Pietro Romualdo Pirotta

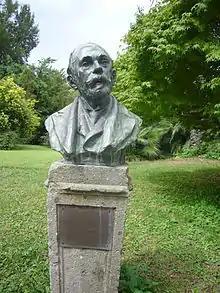
Bust of Pietro Romualdo Pirotta at the Orto botanico di Roma

He enrolled in the faculty of medicine of the University of Pavia and then changed to the University's faculty of sciences, where he graduated in July 1875. He taught science at the liceo of Pistoia and simultaneously worked at the mycological laboratory which was part of the Botanical Institute of the University of Pavia, where he received his laurea (PhD). In 1879 he won a prize from the Institute of Mycology at the University of Strasbourg. In Italy he was appointed to the professorial chair of botany at the University of Modena and to the directorship of the botanical garden at Modena. In 1883 the minister Guido Baccelli appointed him Professor at the Department of Botany at the Sapienza University of Rome, in which position he remained until 1928. Pirotta directed the creation of a new botanical institute in the garden attached to the convent of San Lorenzo in Panisperna. Pirotta was a founder of the publication of l"'Annuario" of the Royal Botanical Institute of Rome (subsequently named the "Annali di Botanica"). He promoted the founding of the Colonial Herbarium (located in Rome from 1905 to 1915 and then in Florence).